Seatruck Ferries

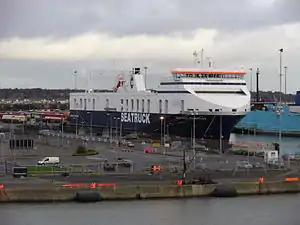
The first of the RoRo 2200 ferries - "Seatruck Progress"

Between late 2005 and late 2009, Seatruck acquired four sister ships, "Challenge", "Triumph", "Shield" and . These were later deployed on charters to Caledonian MacBrayne, NorthLink Ferries and the Isle of Man Steam Packet Company respectively. The later three were eventually bought by the charterers mentioned in 2019 and 2022 respectively.